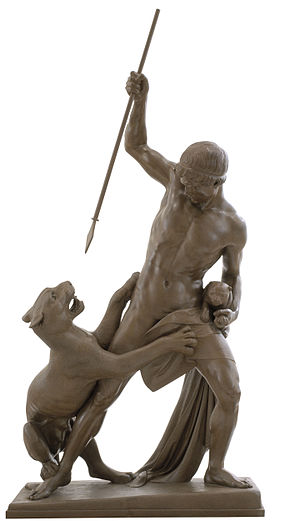
Jens Adolf Jerichau (billedhugger)
Jens Adolf Jerichau, Panterjægeren, 1845-1846, Statens Museum for Kunst, www.smk.dk
Jens Adolf Jerichau, kendt som J.A. Jerichau var en dansk billedhugger og professor, gift med maleren Elisabeth Jerichau Baumann.